De De Pierce

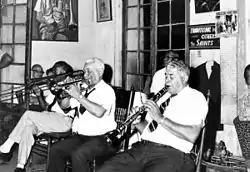
Pierce on trumpet in Preservation Hall, 1966, with Willie Humphrey on clarinet.

Joseph De Lacroix "De De" Pierce (February 18, 1904 – November 23, 1973) was an American jazz trumpeter and cornetist. He is best remembered for the songs "Peanut Vendor" and "Dippermouth Blues", both with Billie Pierce.